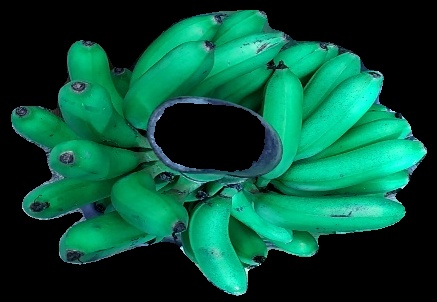
Variety: rasbale
Grade: grade1